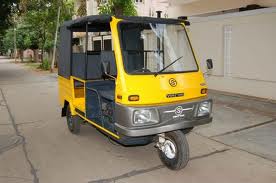
Vehicle type: Auto Rickshaws